My Dear Desperado

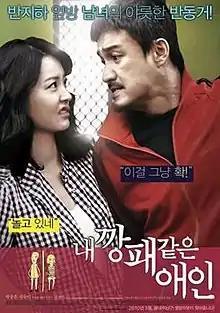
South Korean film poster

My Dear Desperado is a 2010 South Korean romantic comedy film written and directed by Kim Kwang-sik, and starring Park Joong-hoon and Jung Yu-mi as two people who become semi-basement one-room neighbors: brave yet jobless Se-jin and Dong-chul, the neighborhood gangster who always gets beaten up. The film received 688,832 admissions nationwide.